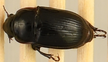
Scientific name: Euryderus grossus
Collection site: Central Plains Experimental Range NEON (CPER), plot CPER_003